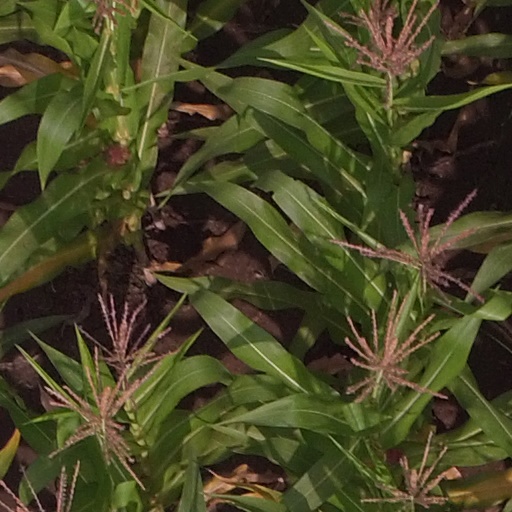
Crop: maize; corn